Great Britain Davis Cup team

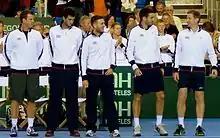
From left to right: Smith, Ward, Evans, Colin Fleming and Jonathan Marray after their 2013 tie against Russia

Leon Smith was appointed as team captain in 2010. His first tie was against Turkey in the play-offs of the Europe/Africa Zone Group II (the second lowest tier in the game) at home in Eastbourne, UK. A defeat would have sent the national team to the lowest tier of the game. Smith picked James Ward, Jamie Baker, Colin Fleming and Ken Skupski to play the tie, and defeated Turkey 5–0. This would mark the beginning of the team's resurgence. In 2011, the team won the Europe/Africa Zone Group II (third division), and was promoted to the Europe/Africa Zone Group I. Andy Murray, who had not played in the 2009 competition, returned in 2010 for the match against Luxembourg, winning 6–0, 6–0, 6–0 against Laurent Bram in the first rubber. Explaining his hiatus, Murray quipped that he "wanted the younger guys to step up and experience it", claiming "There was no use for us being in the World Group because we weren't ready for it." 2012 started well, with a 3–2 victory over Slovakia, but ended with the first defeat under Smith's captaincy against Belgium.